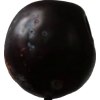
Label: plum